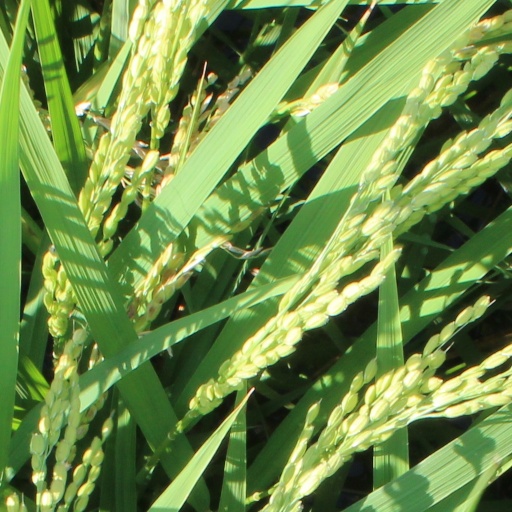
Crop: rice